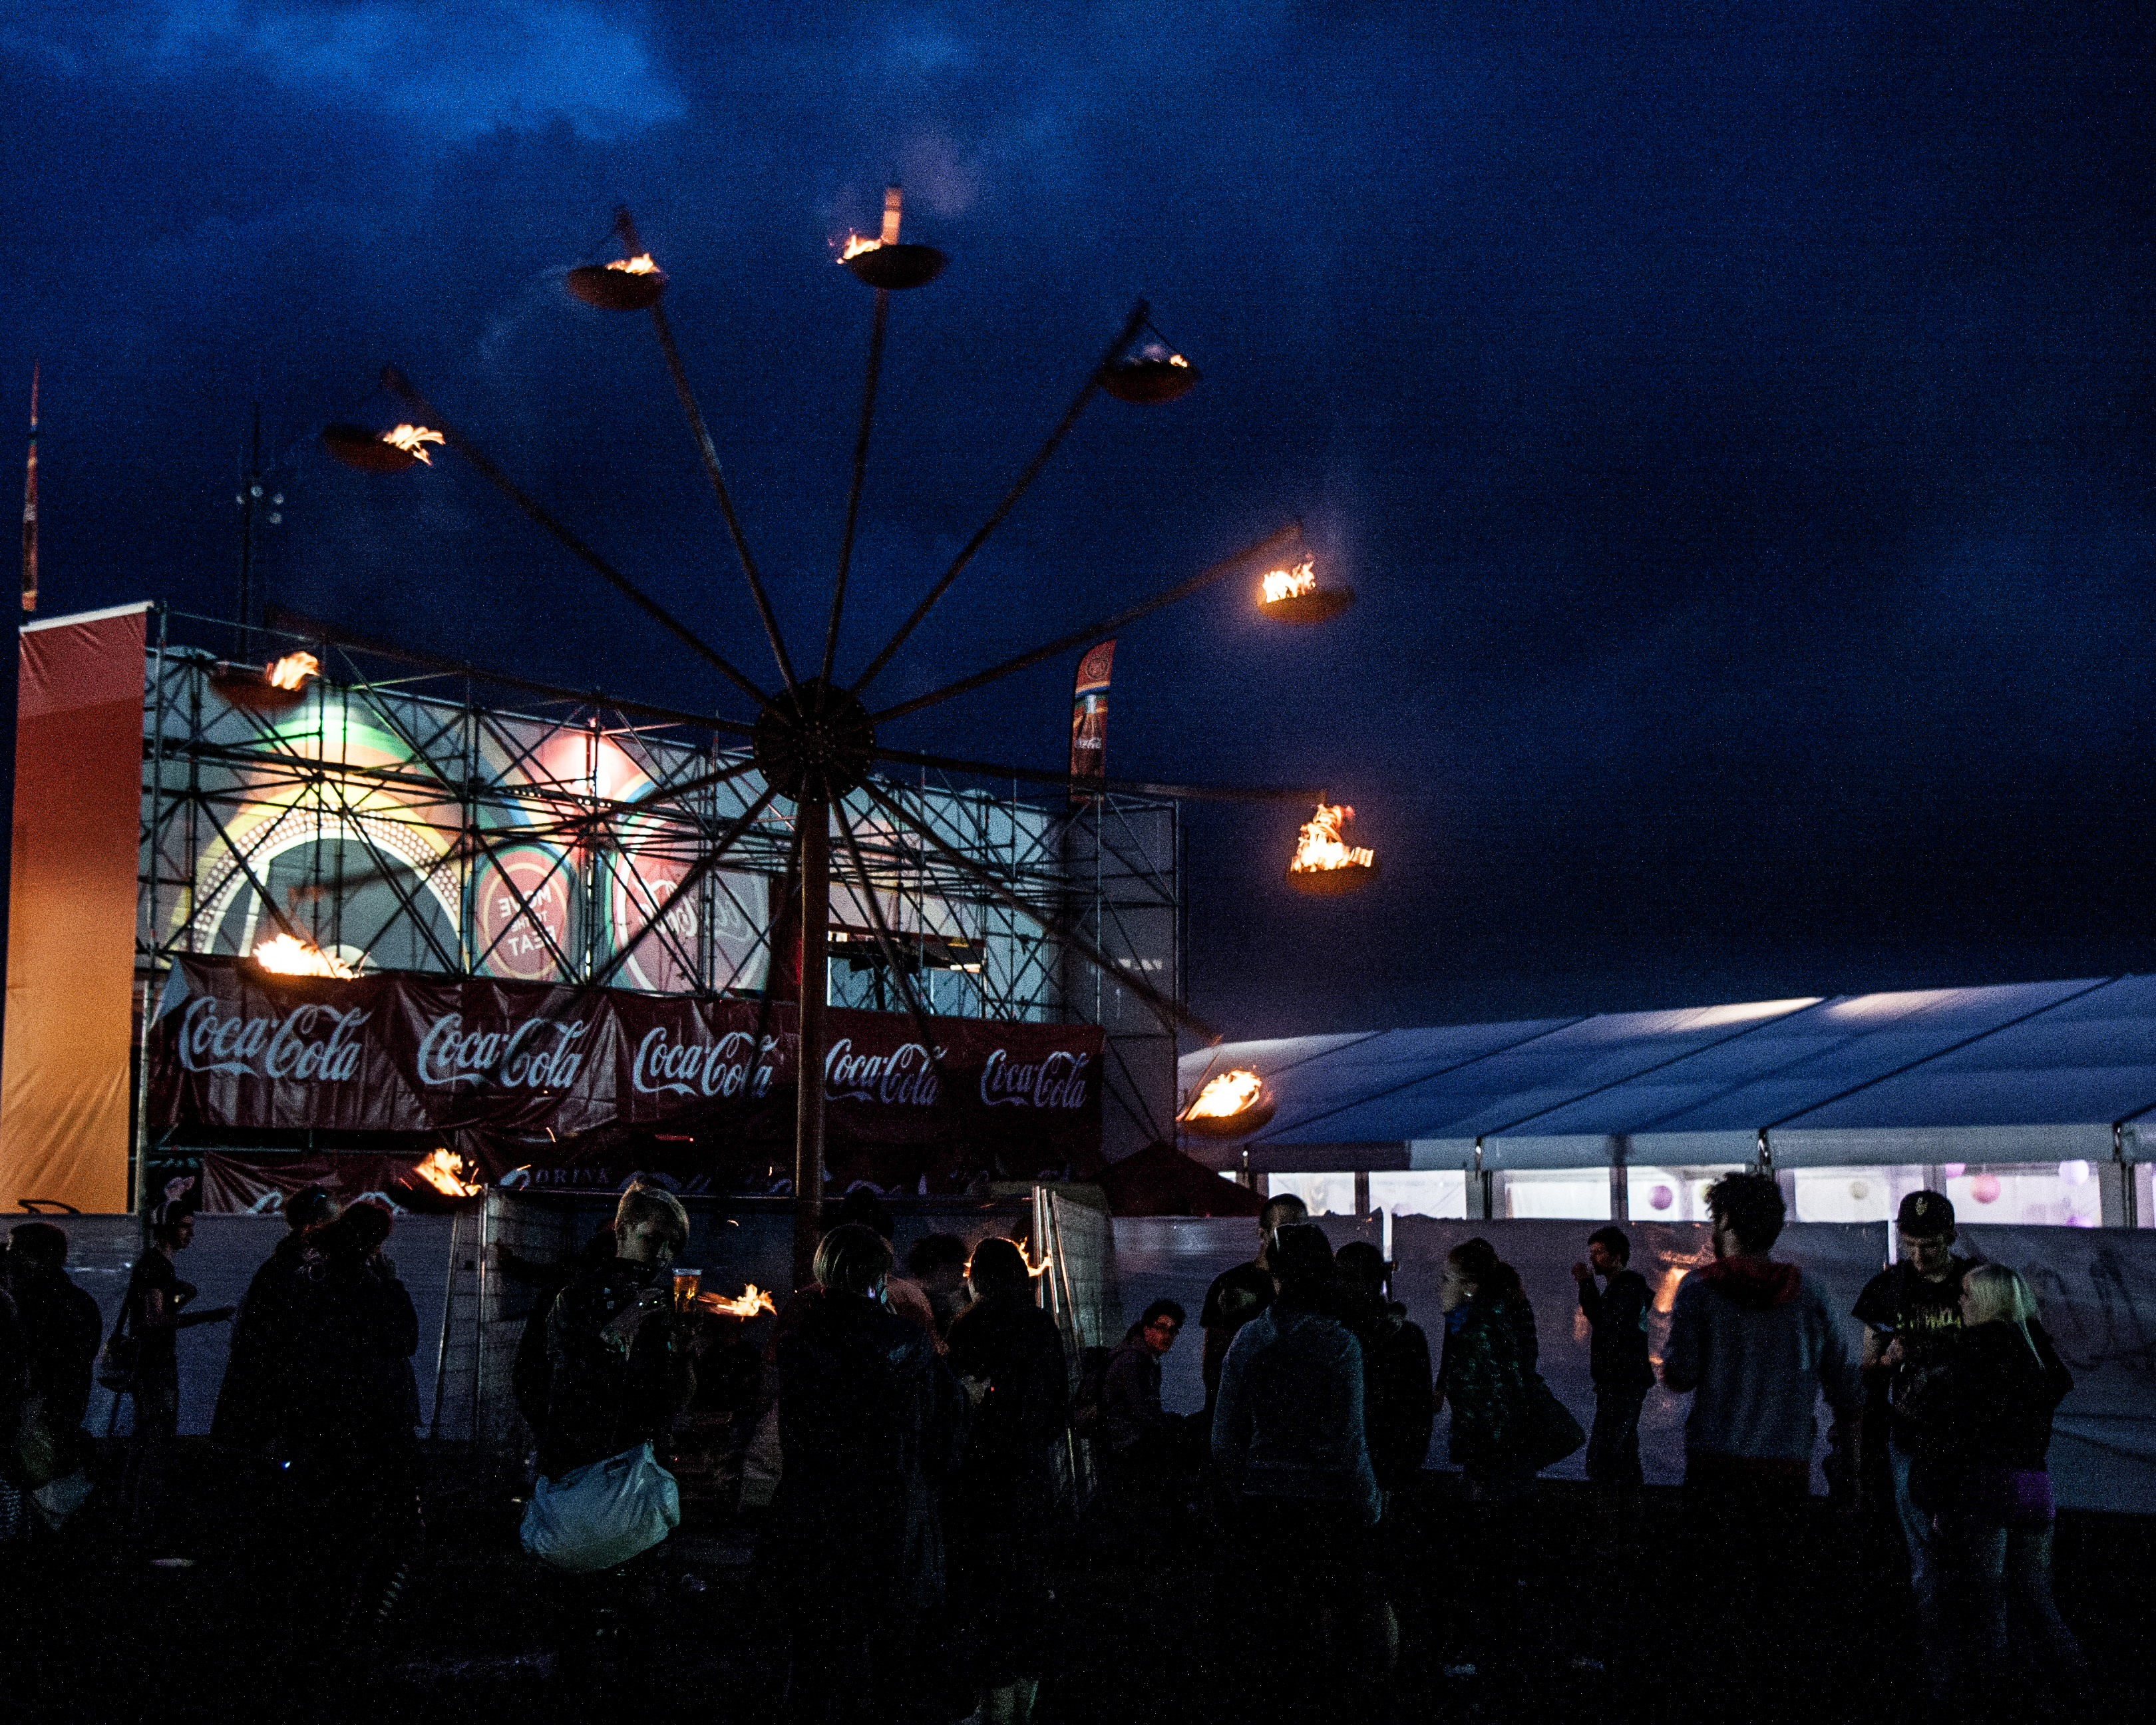
light, night, crowd, cityscape, evening, festival, 2012, dour, roue, de, dour2012, alain, feu, firewheel, ambiance, clerck, alaindeclerck, atmosphere of earth